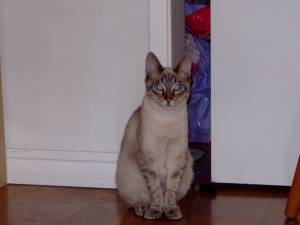
Animal: cat
Breed: bengal